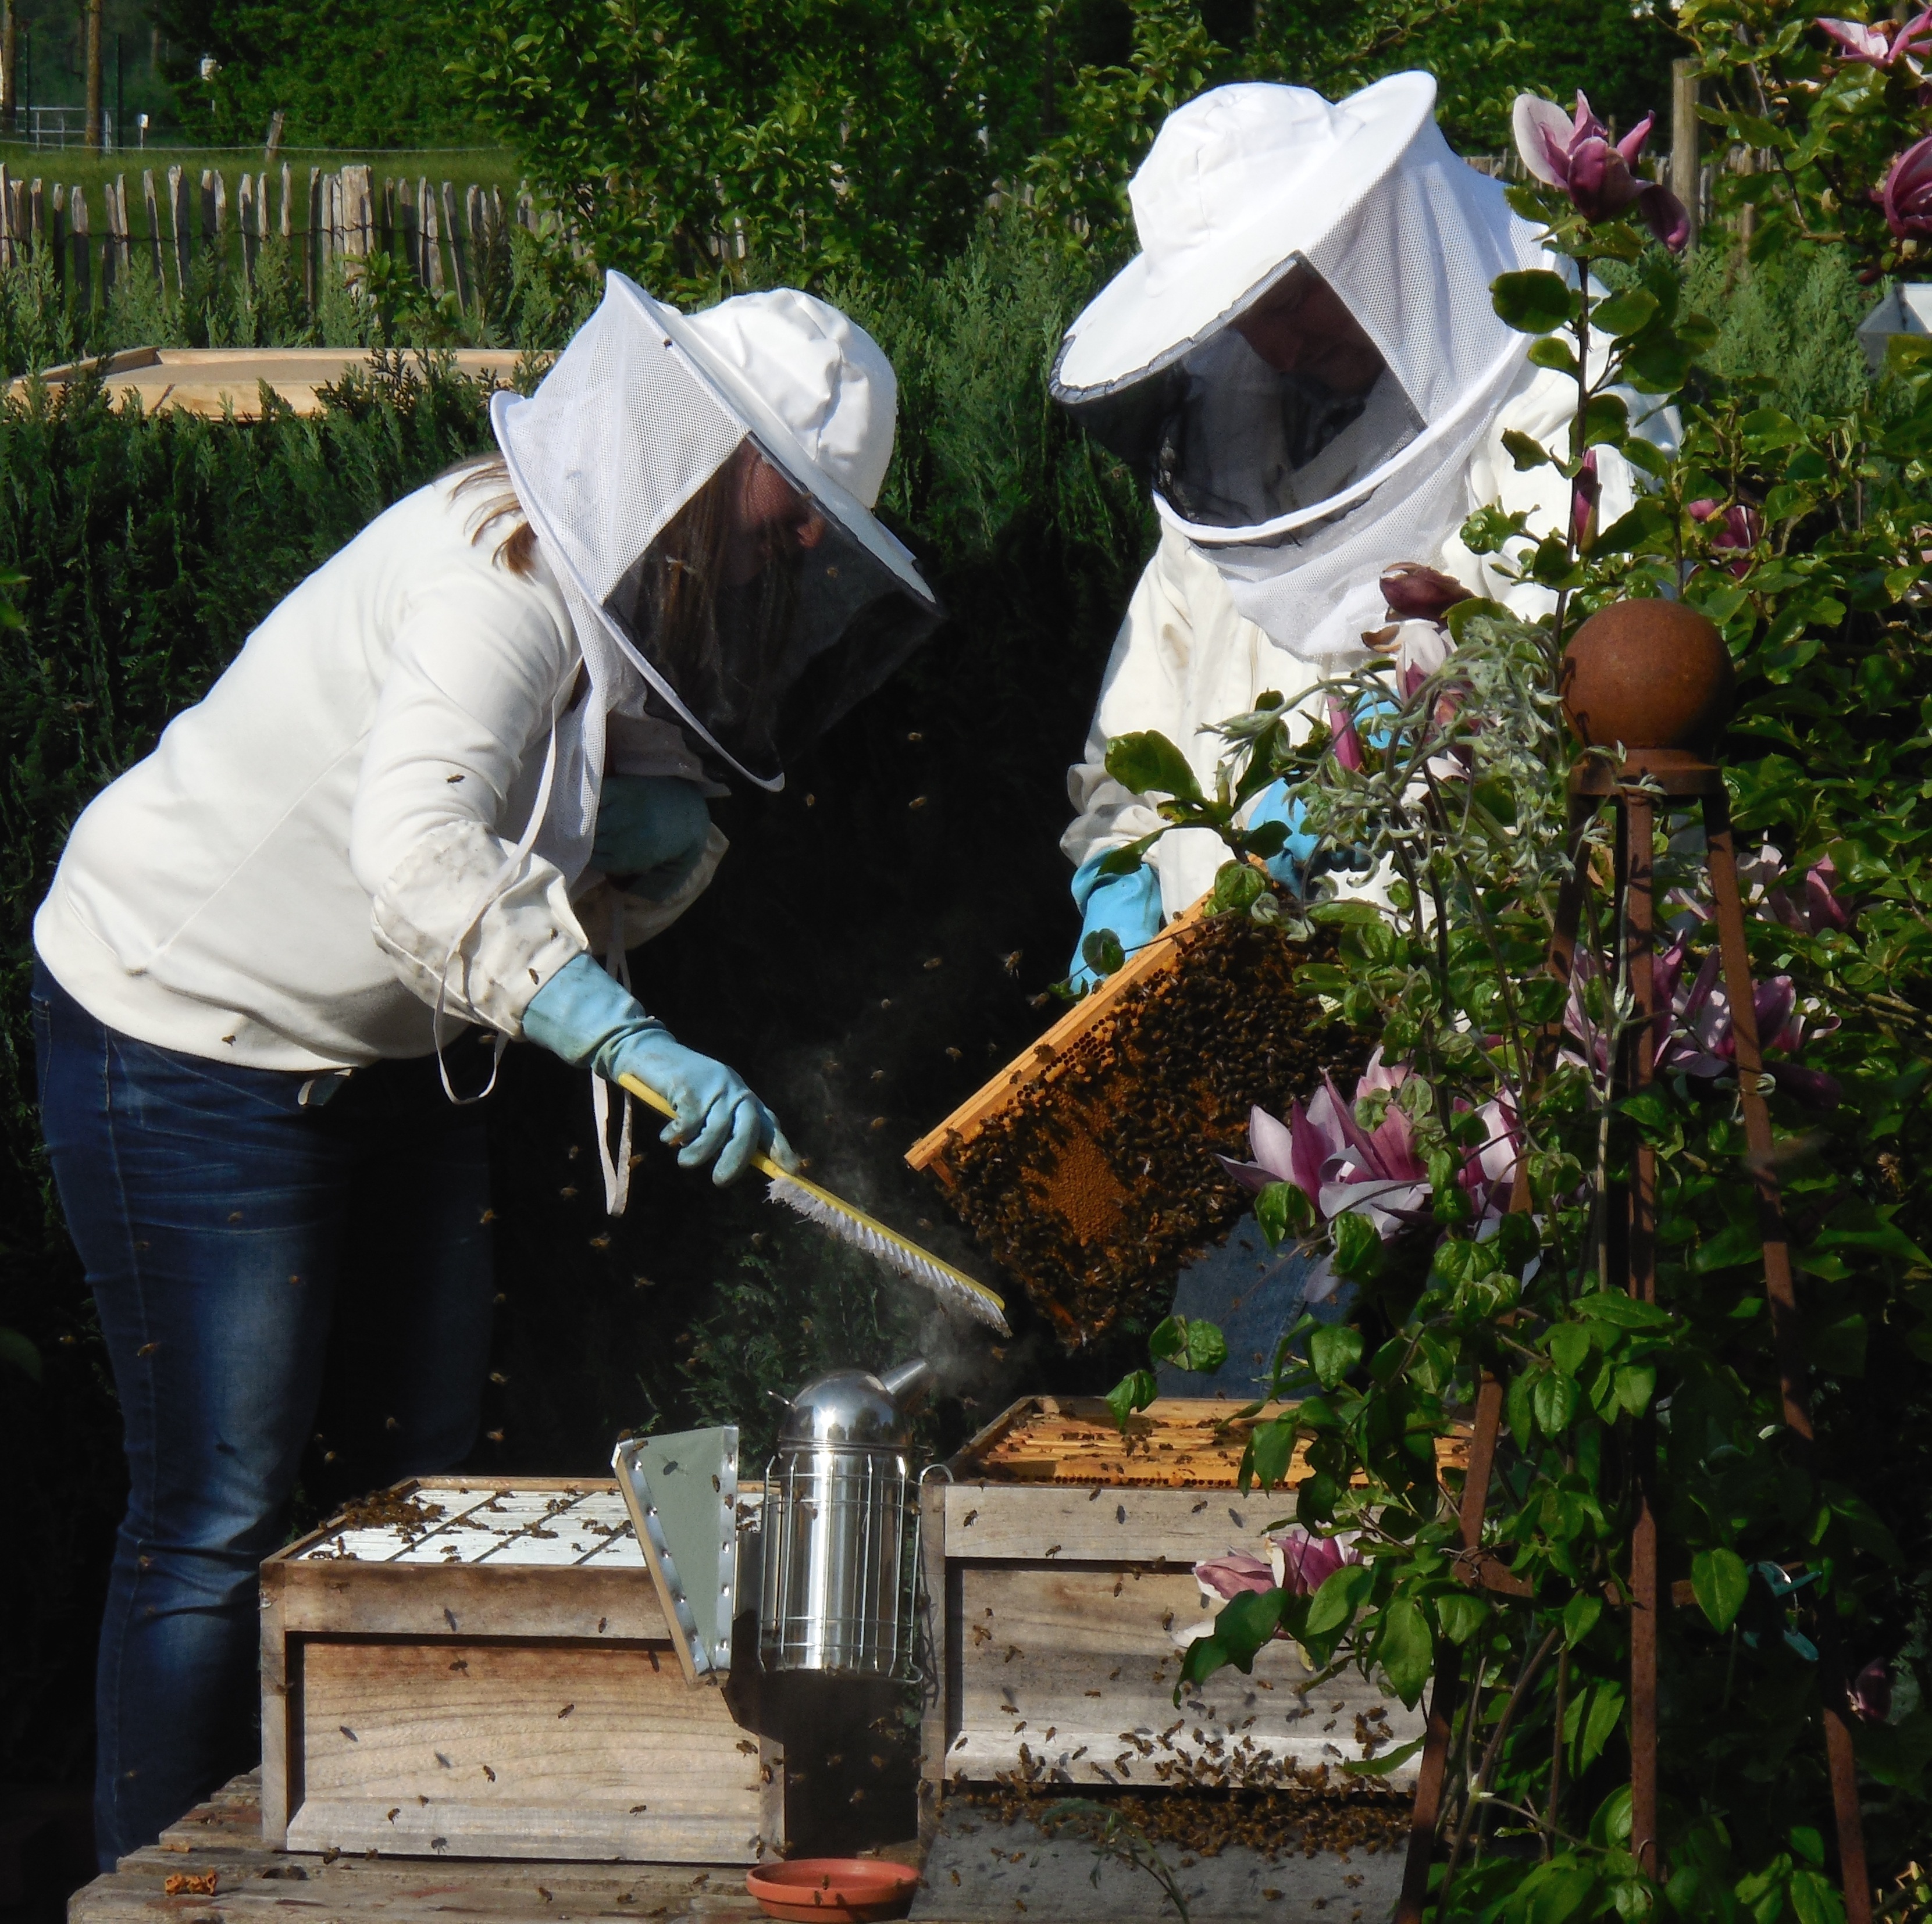
person, summer, spring, insect, garden, invertebrate, beekeeper, bee, may, prey, hobby, bees, smoker, fr hlingsanfang, man made object, membrane winged insect